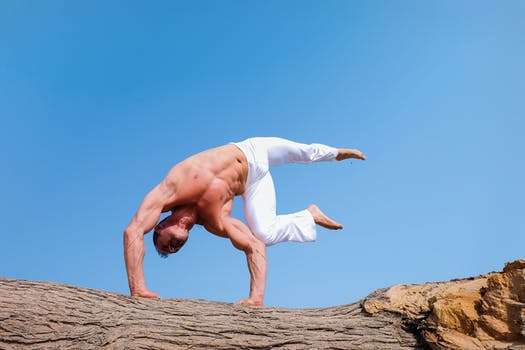
Label: No Watermark